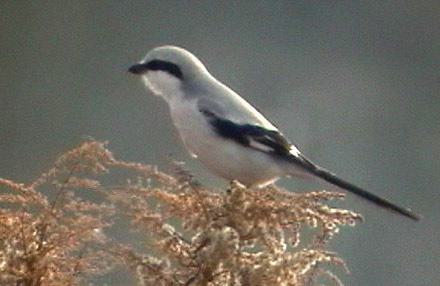
A photo of a great grey shrike